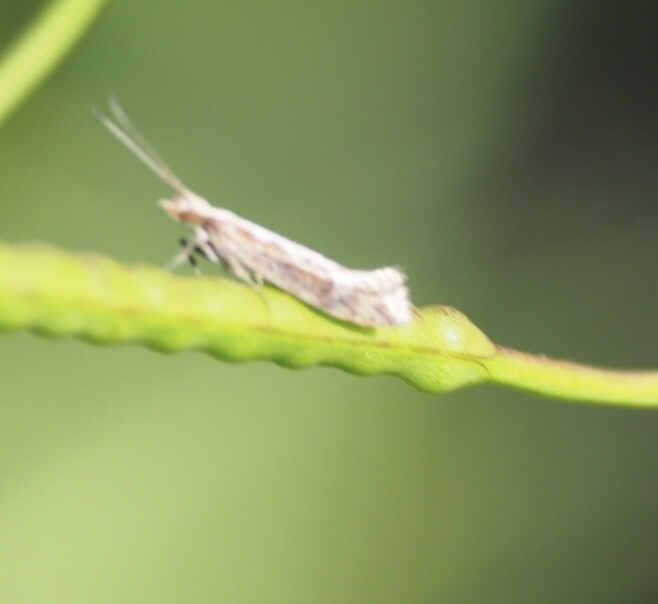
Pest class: diamondback_moth